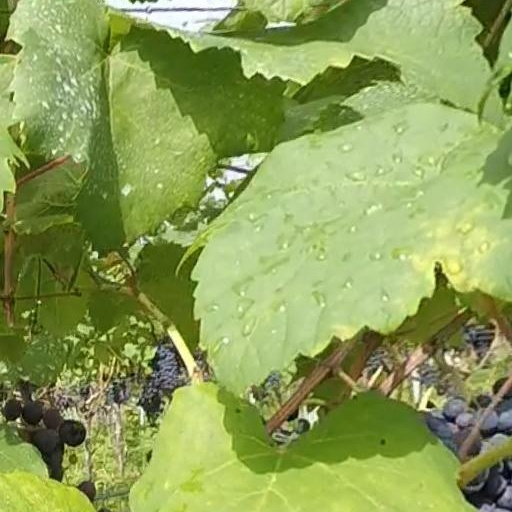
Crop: grape